Inauguration of John F. Kennedy

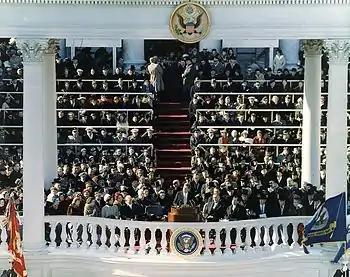
View of the extended East Front of the Capitol where the inauguration was held. President Kennedy is in the center delivering his inaugural address, with Vice President Johnson and official and invited guests sitting behind him.

A major winter storm occurred the day before the inauguration, with temperatures at and snowfall at per hour and a total of during the night, causing transportation and logistical problems in Washington and serious concern for the inauguration.